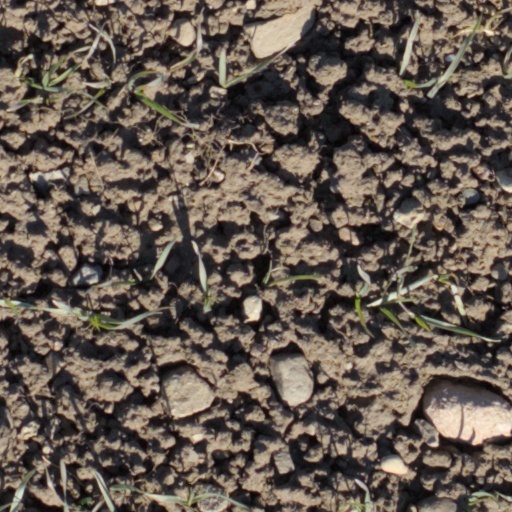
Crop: wheat